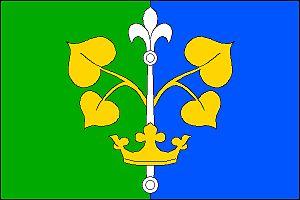
Bohaté Málkovice est une commune du district de Vyškov, dans la région de Moravie-du-Sud, en République tchèque. Sa population s'élevait à 246 habitants en 2019.